History of Timor-Leste

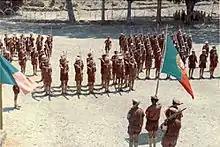
Portuguese soldiers in East Timor

Although Portugal was neutral during World War II, in December 1941, Portuguese Timor was occupied by Australian and Dutch forces, which were expecting a Japanese invasion. This Australian military intervention dragged Portuguese Timor into the Pacific War but it also slowed the Japanese expansion. When the Japanese did occupy Timor, in February 1942, a 400-strong Dutch-Australian force and large numbers of Timorese volunteers engaged them in a one-year guerrilla campaign. After the allied evacuation in February 1943 the East Timorese continued fighting the Japanese, with comparatively little collaboration with the enemy taking place. This assistance cost the civilian population dearly: Japanese forces burned many villages and seized food supplies. The Japanese occupation resulted in the deaths of 40,000–70,000 Timorese.